List of birds of Zambia

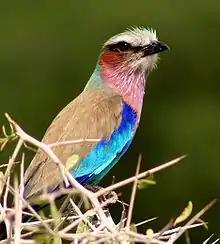
The lilac-breasted roller ("Coracias caudata") perches conspicuously at the tops of trees, poles or other high vantage points from where it can spot its prey.

The bee-eaters are a group of near passerine birds in the family Meropidae. Most species are found in Africa but others occur in southern Europe, Madagascar, Australia and New Guinea. They are characterised by richly coloured plumage, slender bodies and usually elongated central tail feathers. All are colourful and have long downturned bills and pointed wings, which give them a swallow-like appearance when seen from afar.